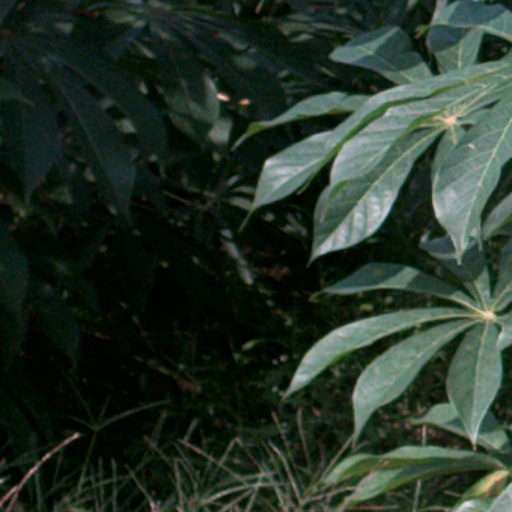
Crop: cassava